Military history of New Zealand

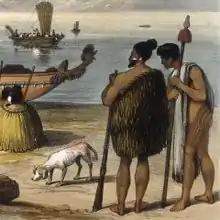
An 1838 depiction of two rangatira, one holding a musket and the other holding a taiaha. By the 1830s, most Māori tribes had muskets in their arsenals.

Ngāpuhi were the first Māori tribes to use muskets in a tribal conflict. At the Battle of Moremonui around 1807–08, a Ngāti Whātua war party armed with traditional weapons successfully ambushed a Ngāpuhi war party armed with muskets. Although they were defeated, a Ngāpuhi rangatira, Hongi Hika, became convinced of the musket's shock value and worked to stockpile more muskets. By 1818, Hongi had acquired enough muskets to lead a taua to raid villages along the Bay of Plenty. Their campaign around the Bay of Plenty and a subsequent campaign in the Coromandel Peninsula in 1821 resulted in the capture of 4,000 slaves. Most of these slaves were put to work dressing flax to be traded for additional muskets. In 1825, Hongi defeated Ngāti Whātua at Kaipara. However, by the mid-1820s, Ngāpuhi dominance had begun to wane, as they did not have the infrastructure to maintain these large-scale campaigns and other tribes had begun to adapt to gunpowder warfare. Hongi's death in 1827 hastened the end of large-scale tribal conflicts, as other Ngāpuhi rangatira unable to inspire the number of warriors Hongi. Ngāpuhi were also weakened by an inter-hapū conflict, fought between northern and southern Ngāpuhi hapū over control of Kororāreka, an important centre for European trade.